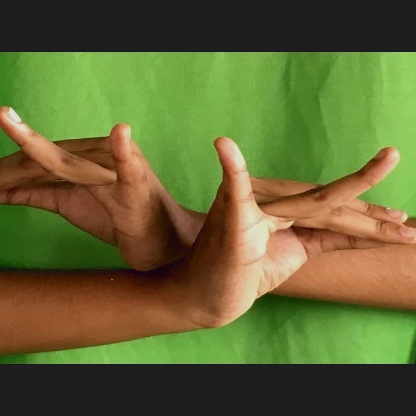
Mudra: Katakavardhana